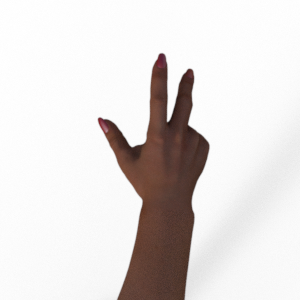
Label: scissors